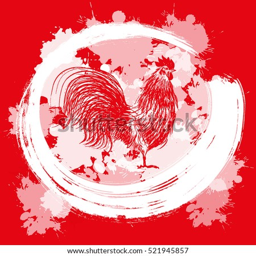
chinese symbol spring and new year .